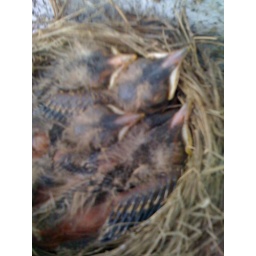
bird nesting on the wall lamp in our front door